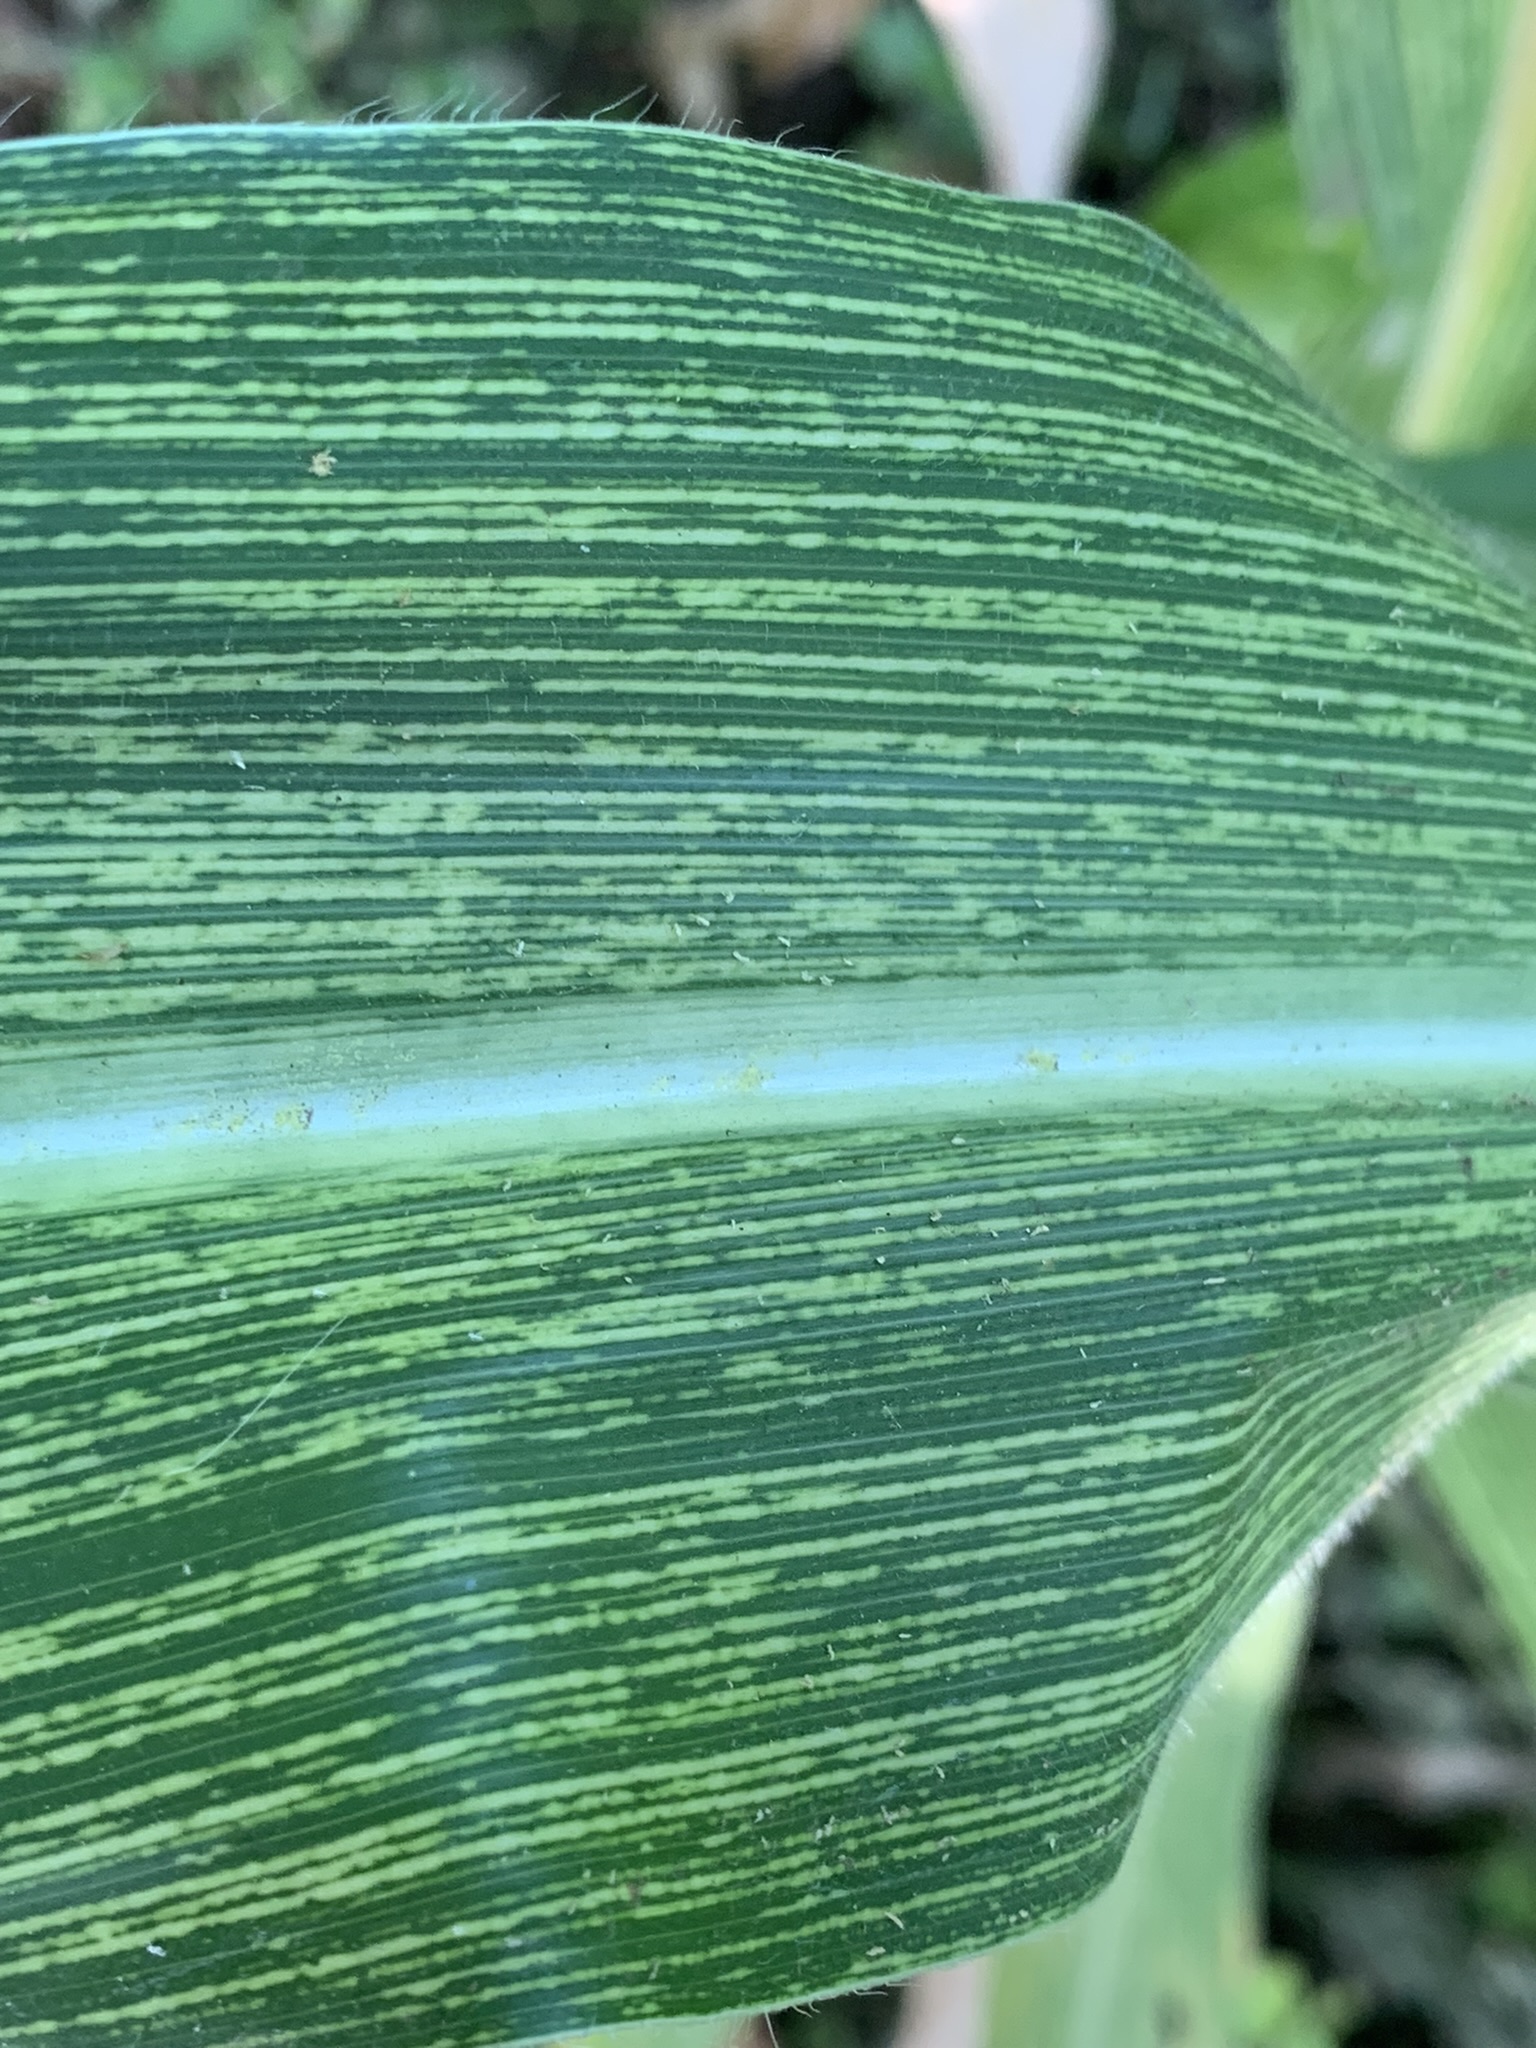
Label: MSV